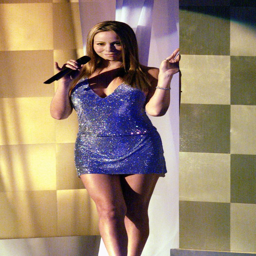
person sure does forget to wear pants a lot .